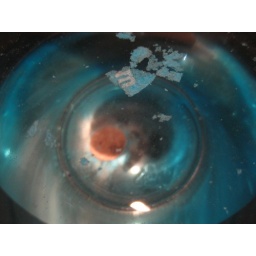
m&m in a glass of water 1/3